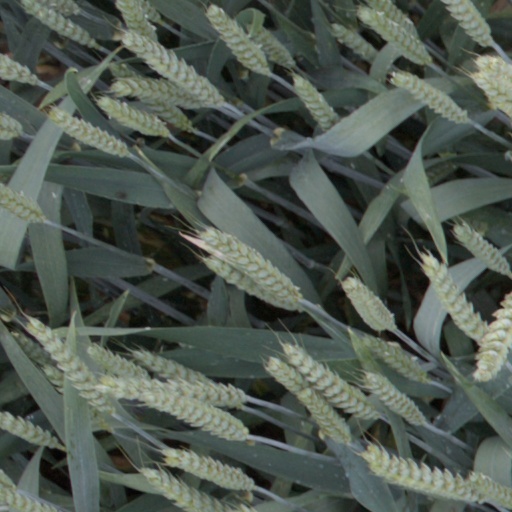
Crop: wheat